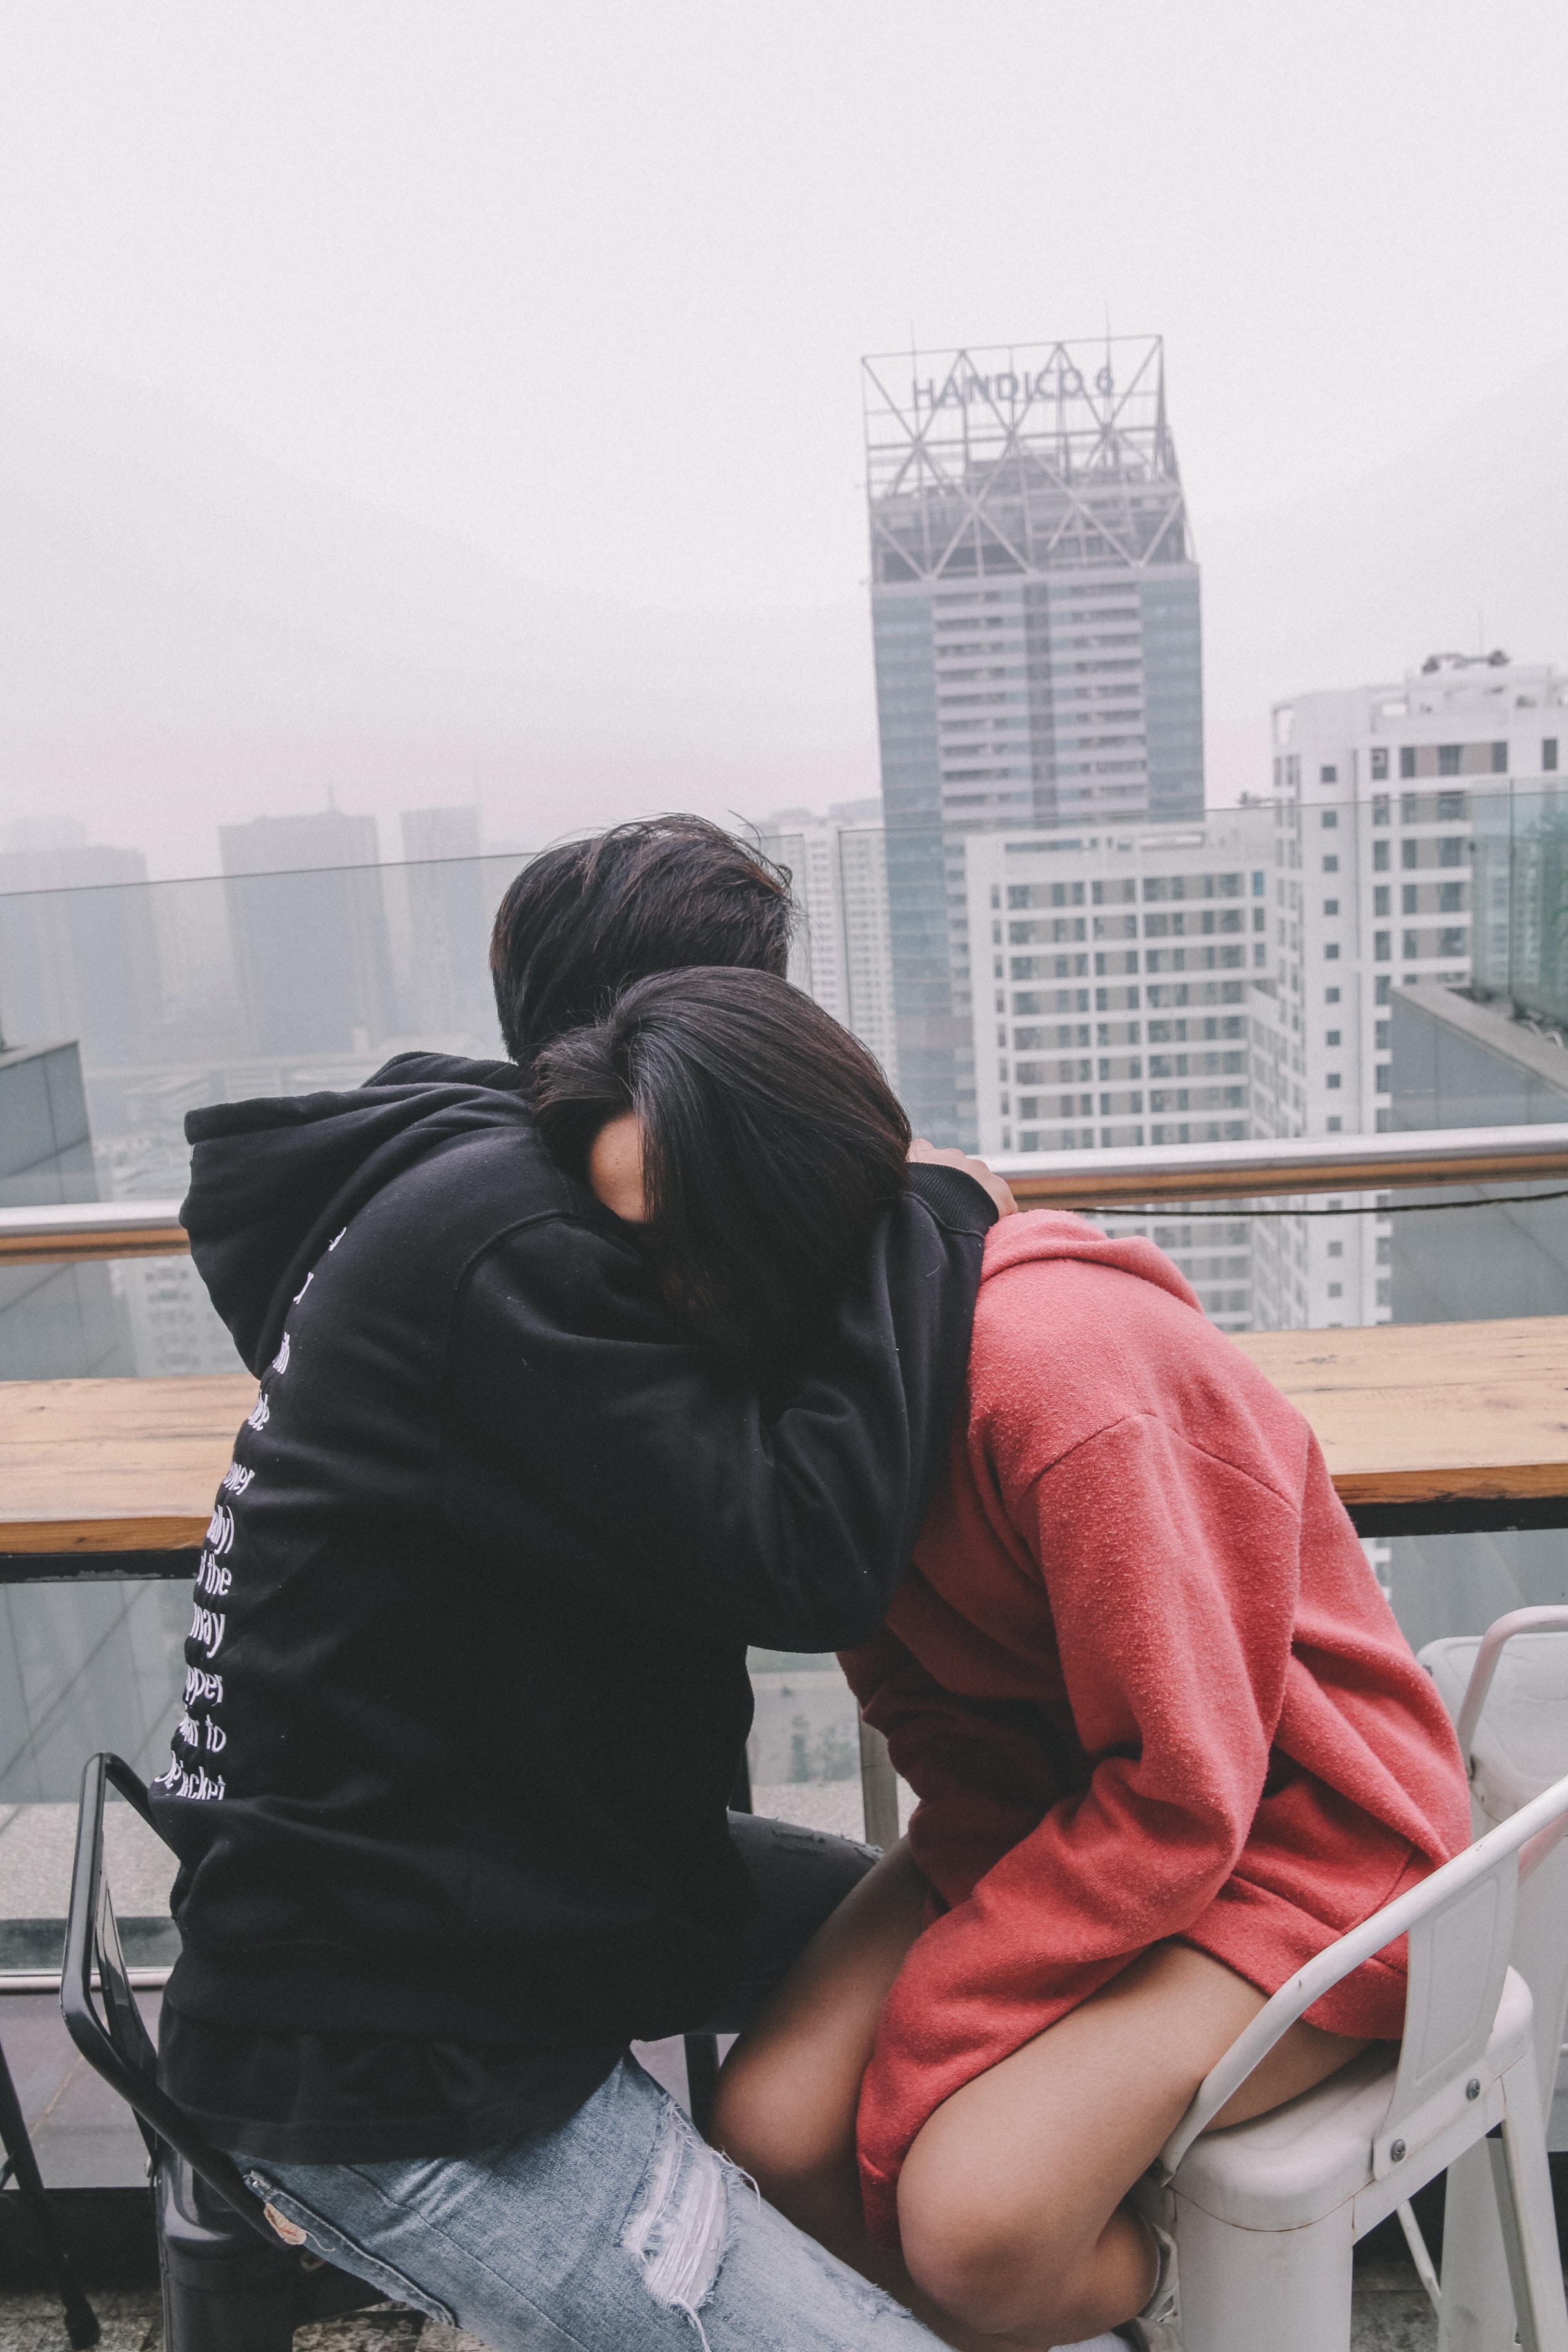
interaction, roof, tourism, love, architecture, sitting, photography, romance, hug, vacation, city